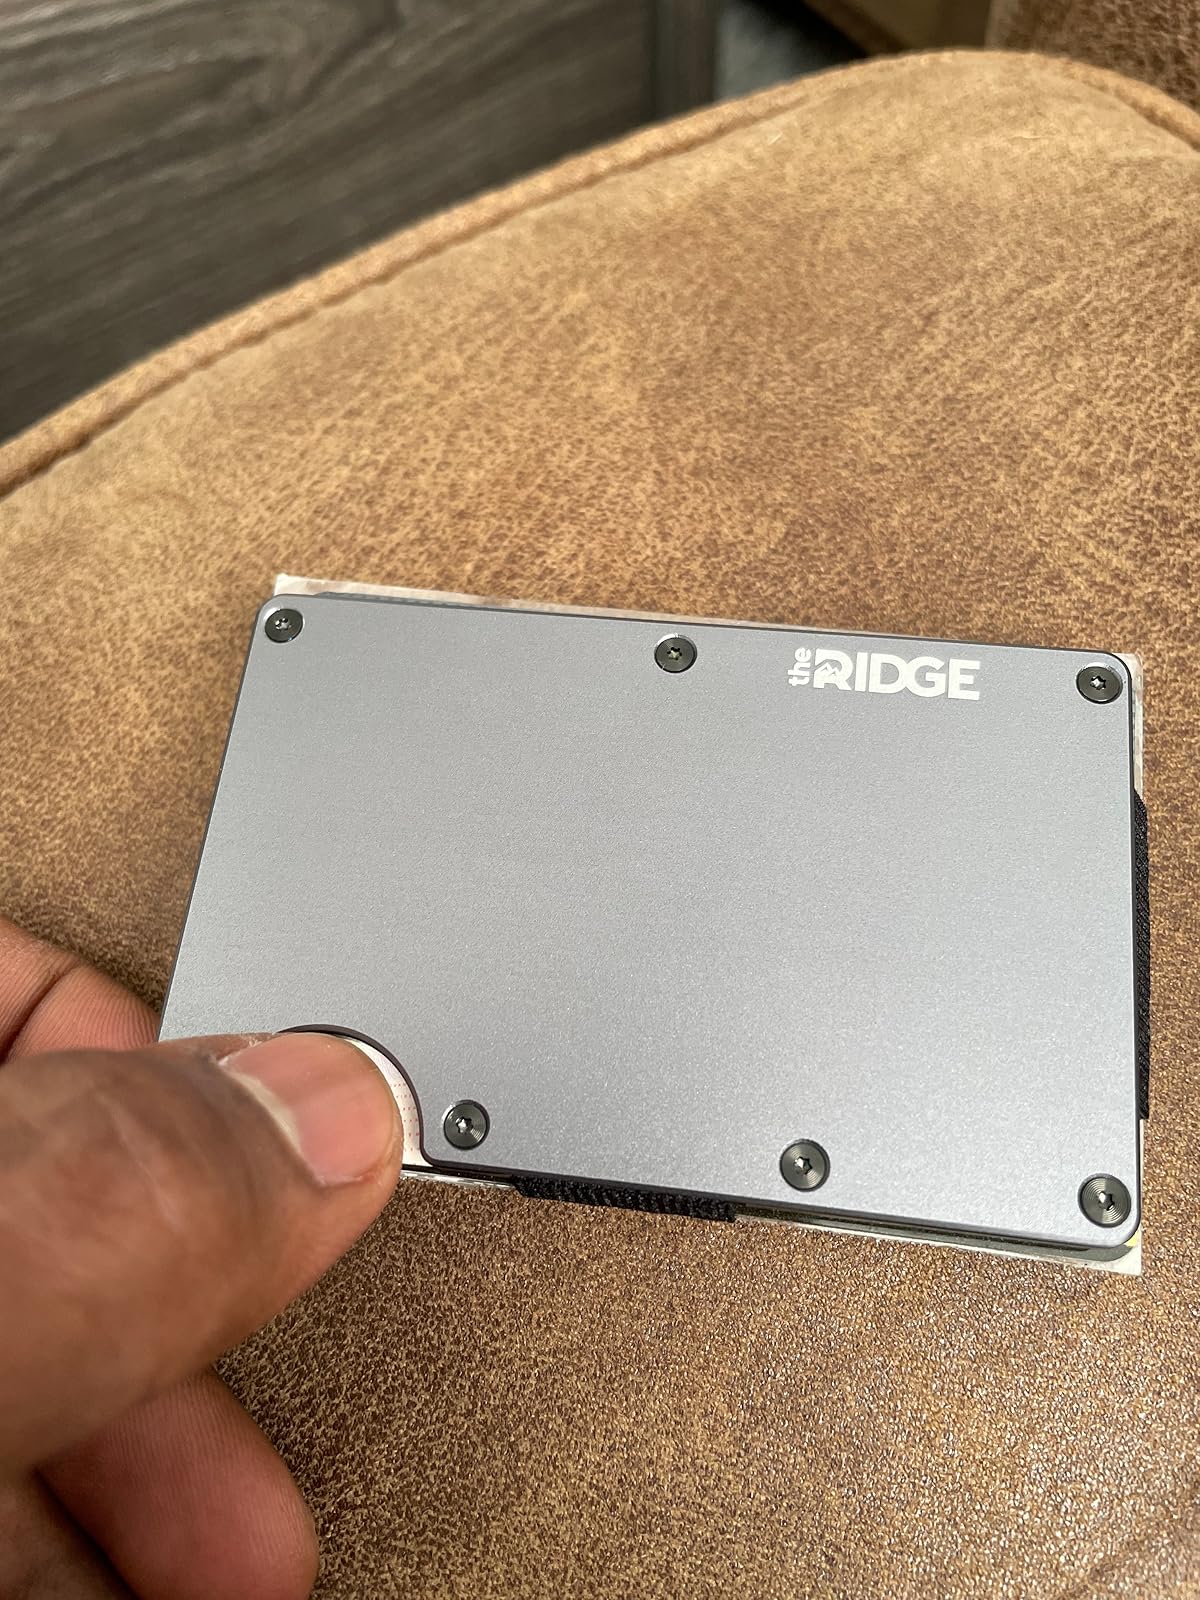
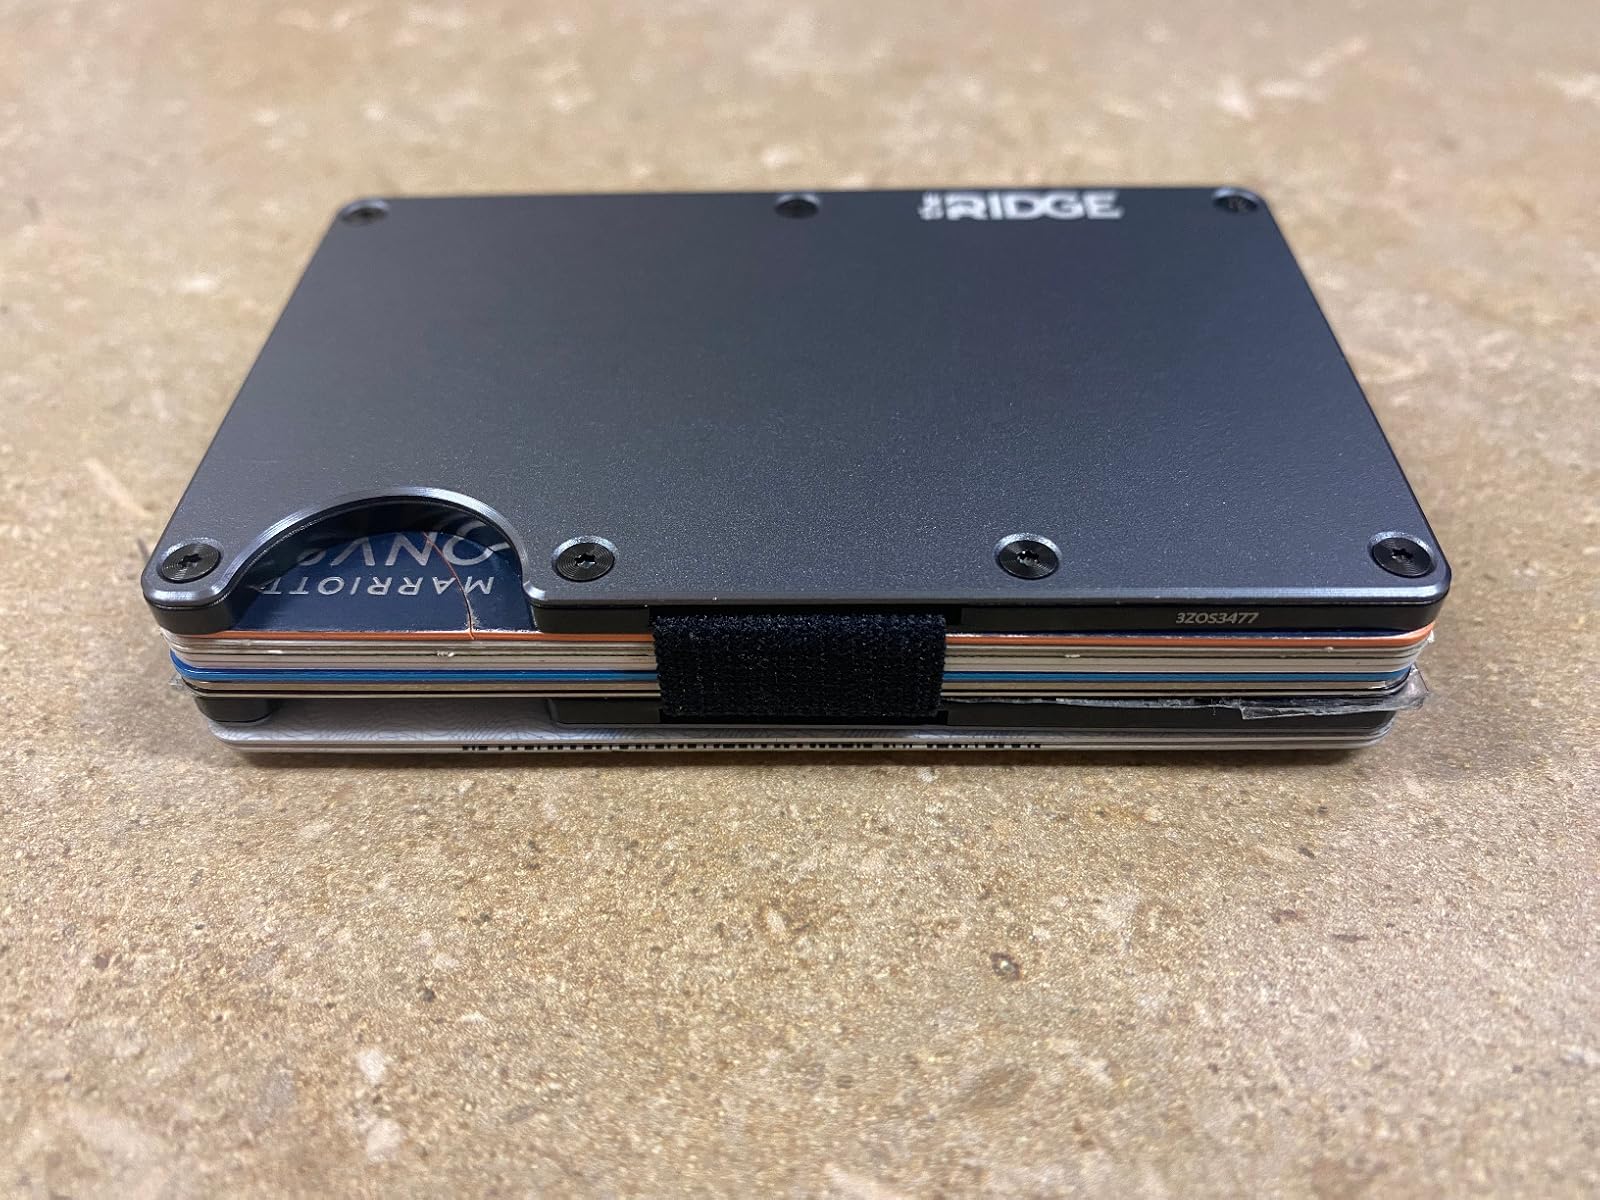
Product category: accessories_wallet
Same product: yes